999-9999

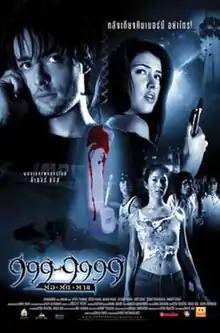
The Thai movie poster.

999-9999 is a 2002 Thai horror film directed by Peter Manus and starring Hugo Chakrabongse and Sririta Jensen. The story is about the deadly consequences of receiving a telephone call from the number 999-9999.